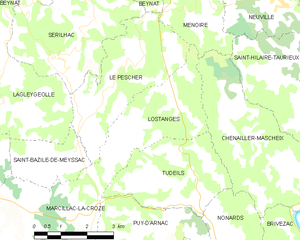
Lostanges est une commune française située dans le département de la Corrèze en région Nouvelle-Aquitaine.